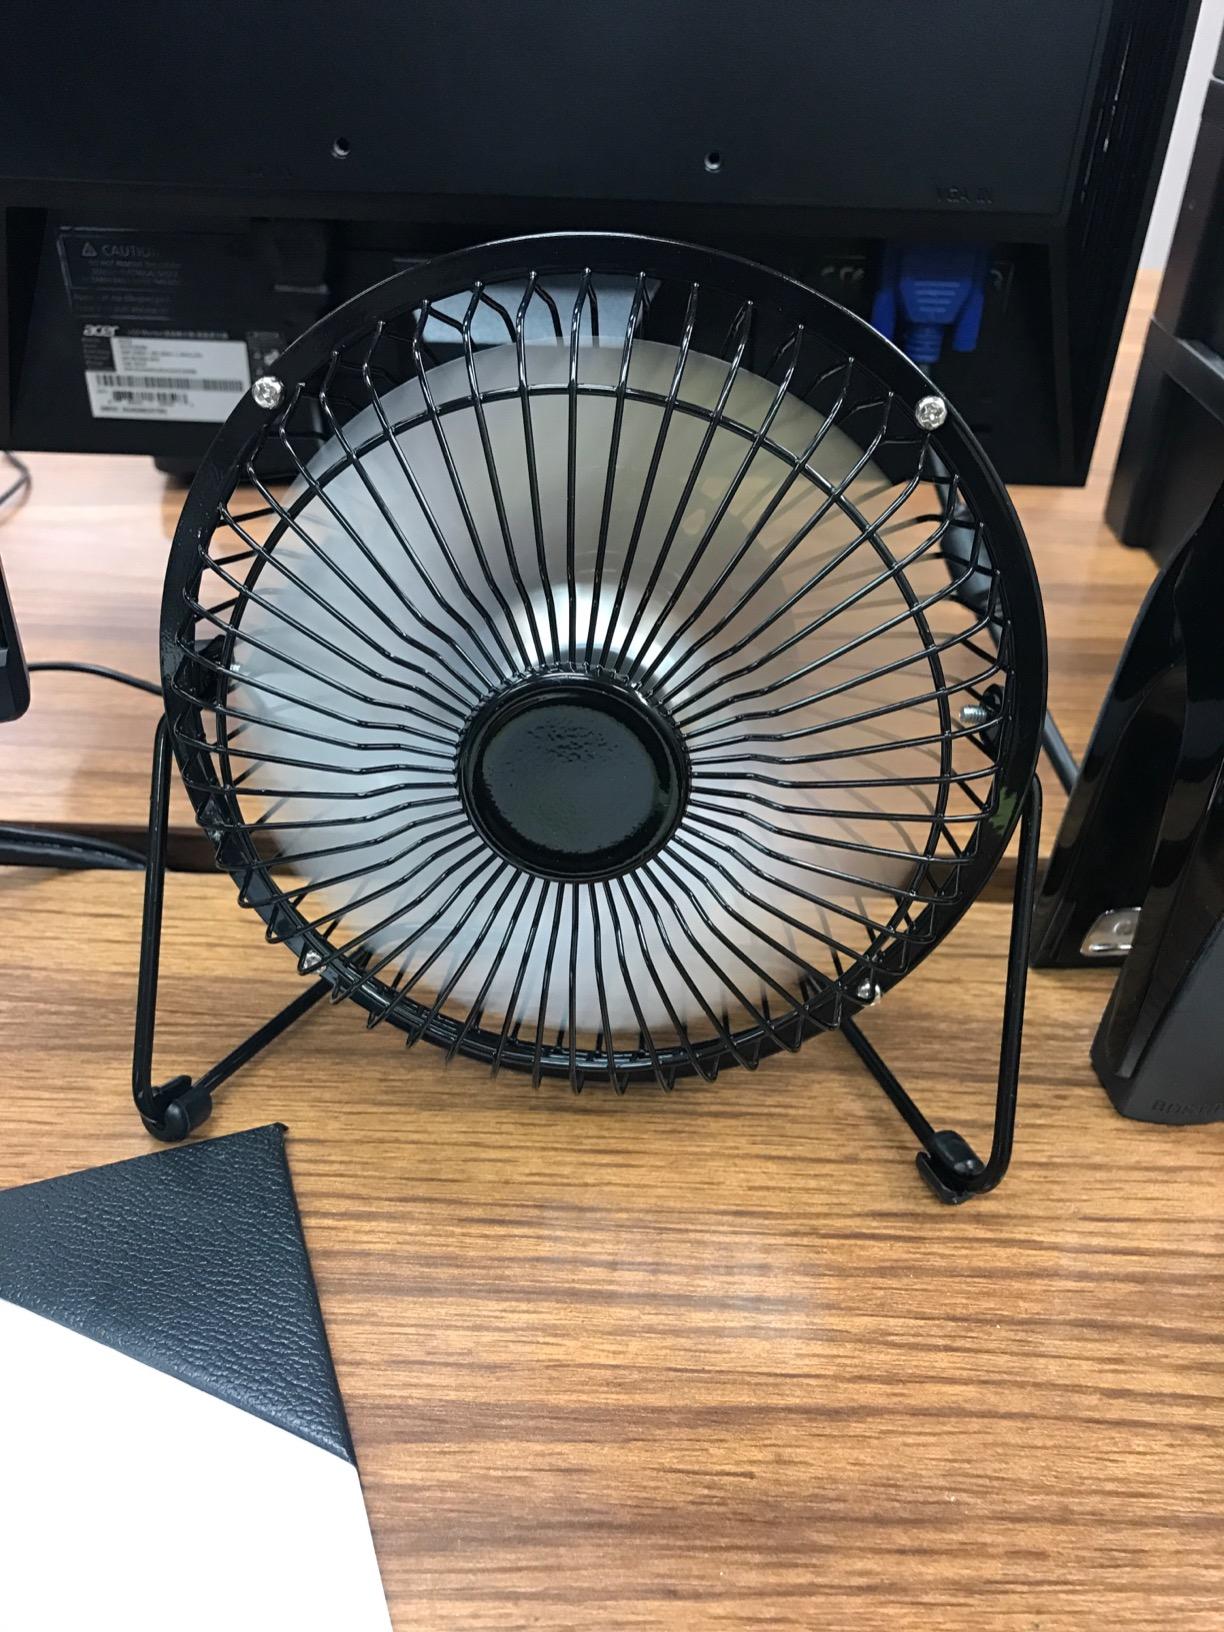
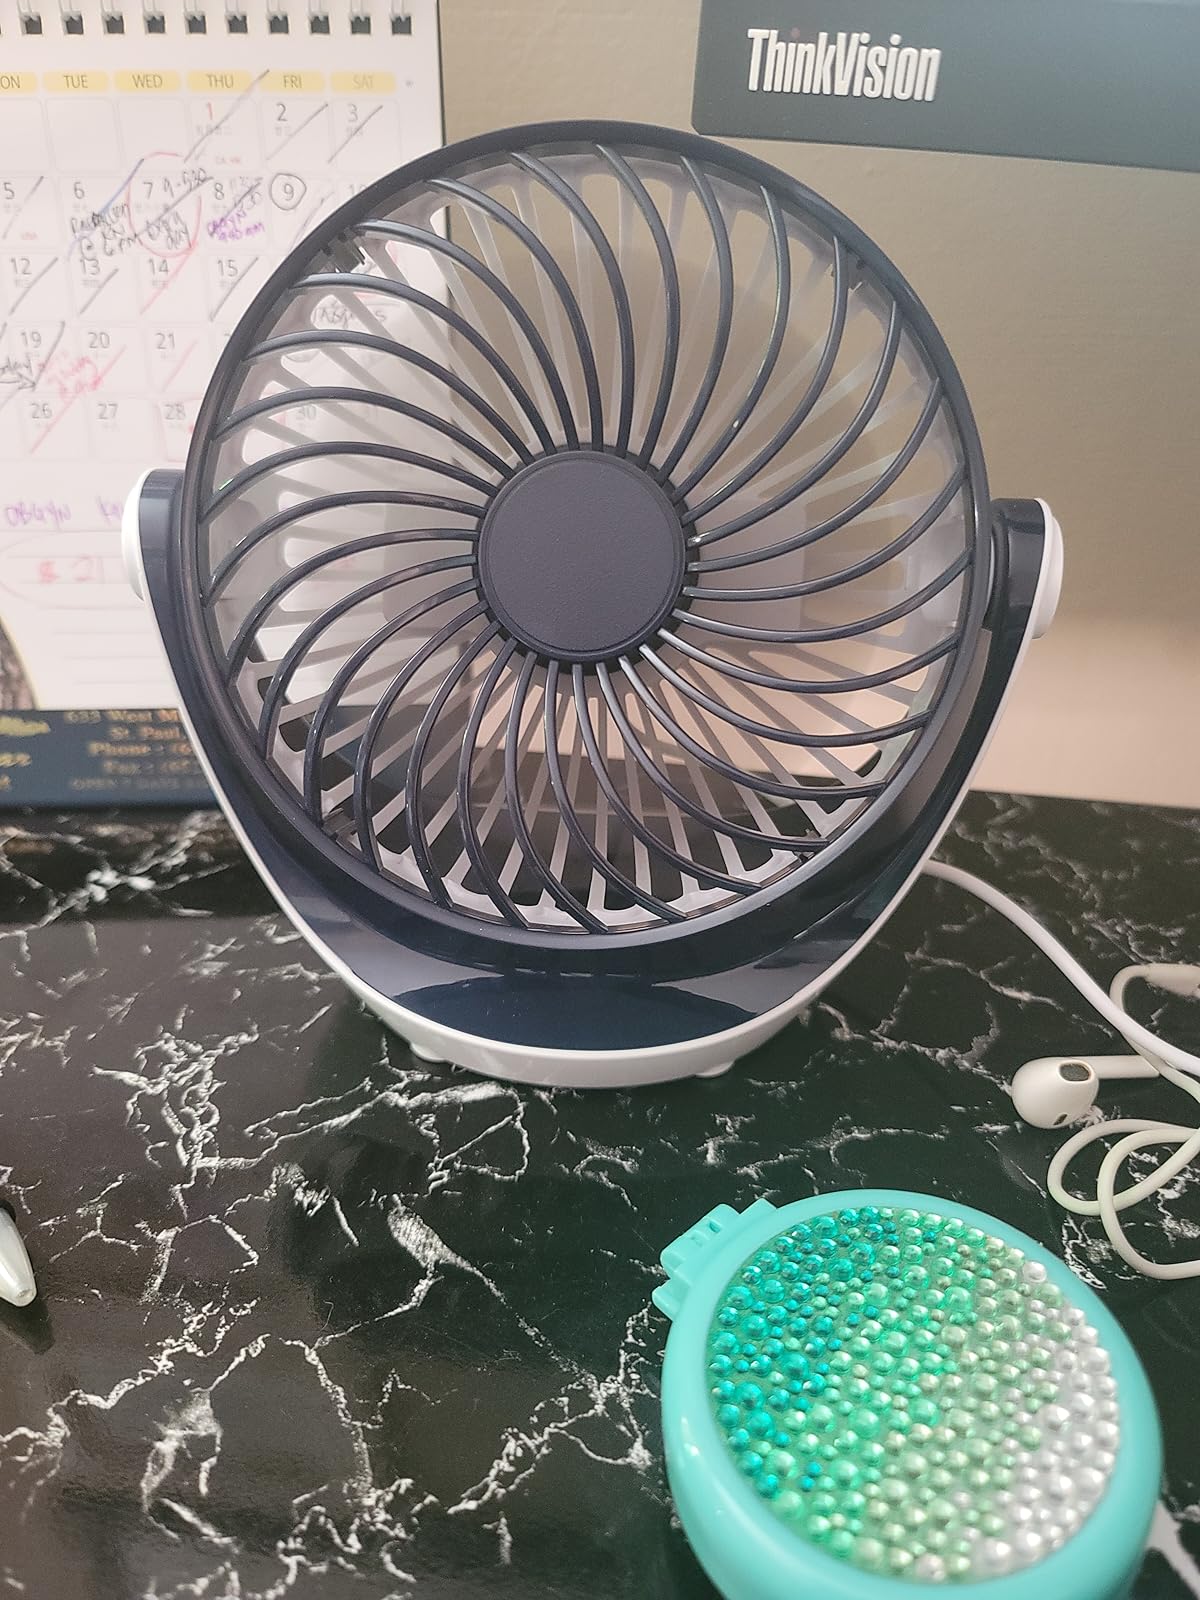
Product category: fan
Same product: no